Question: Please indicate a possible affordance area of baseball bat that can be used for holding
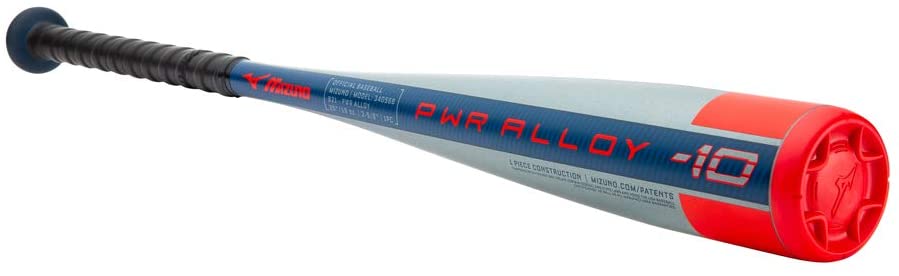
Answer: [3.5, 6, 300.5, 108]